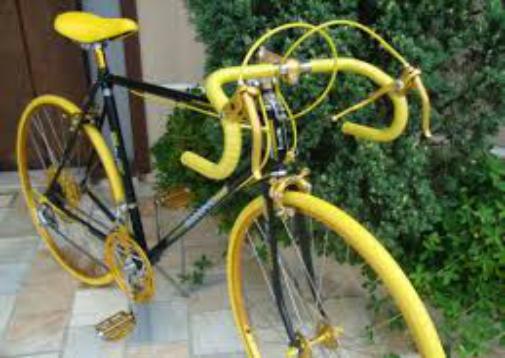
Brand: Caloi
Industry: Transportation